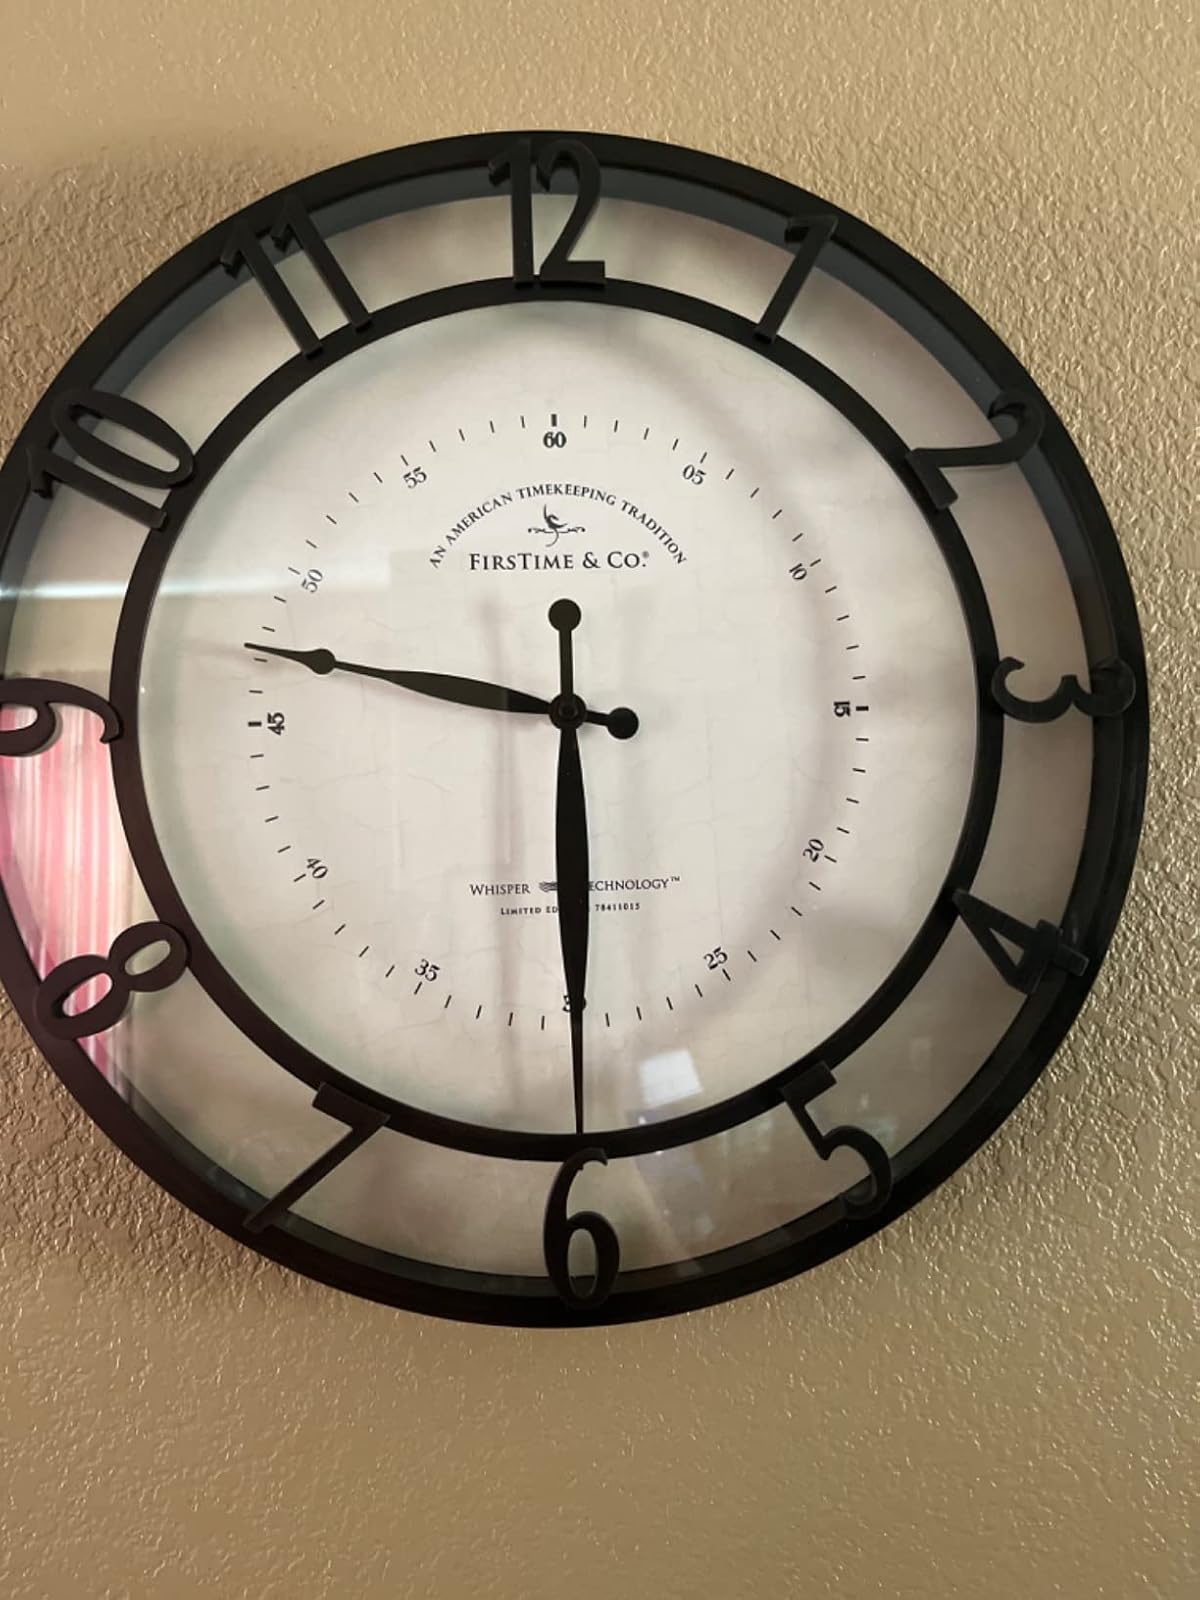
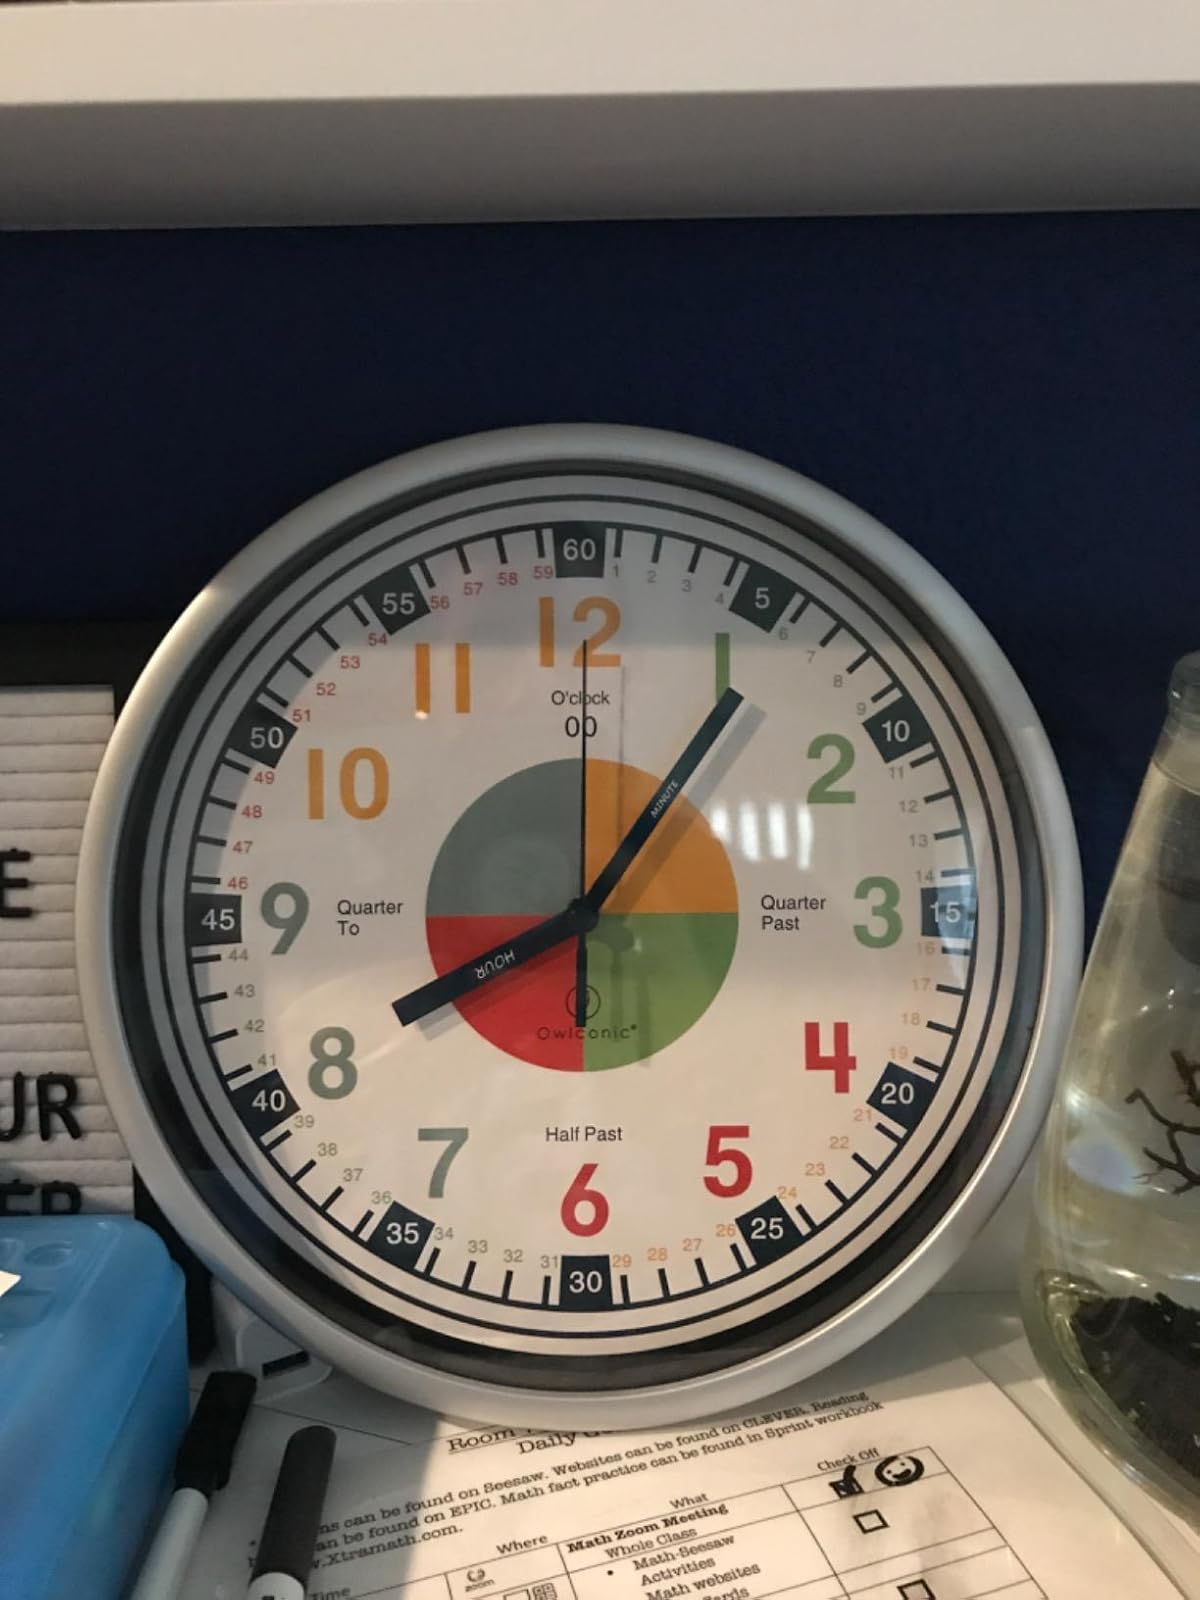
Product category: clock
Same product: no